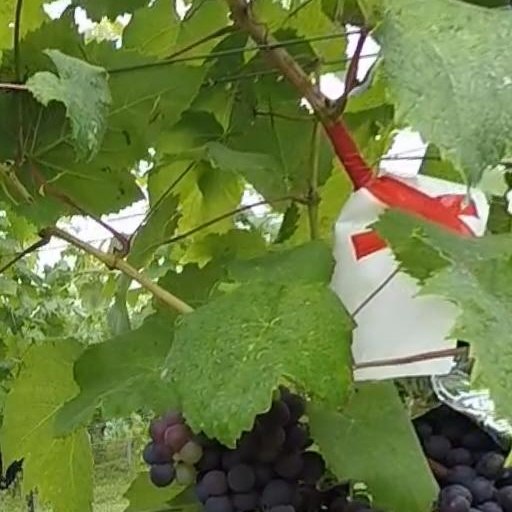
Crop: grape